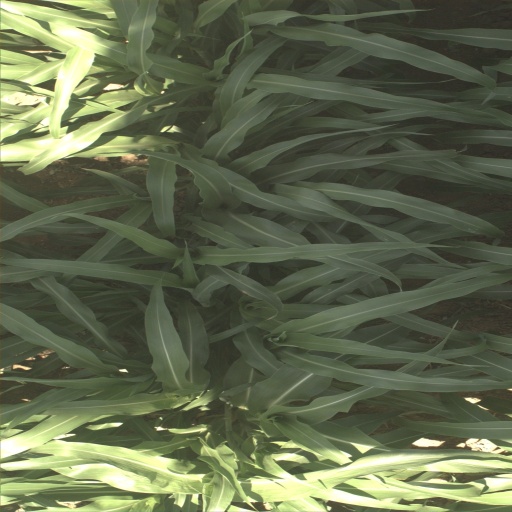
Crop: sorghum